Negro Leagues Baseball Grave Marker Project

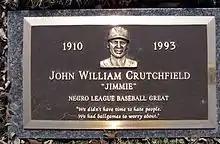
Crutchfield's grave, 2017

After Crutchfield, the Project went on to place headstones on the graves of notables like John Donaldson, Candy Jim Taylor, Theodore "High Pockets" Trent, Steel Arm Johnny Taylor, Sam Bankhead, Bobby Robinson, Bill Gatewood, James Edward "Sap" Ivory, Robery "Fuzzy" Garrett, Frank Grant and Dink Mothell.